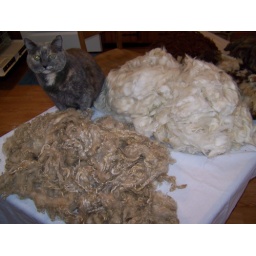
My cat looks over the pile of angora goat and alpaca fiber